Carlos Ybrhain Ponce

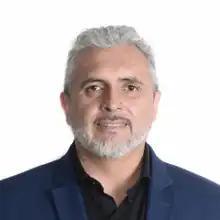

Carlos Ybrhain Ponce is an Argentine politician who is a member of the Chamber of Deputies of Argentina.